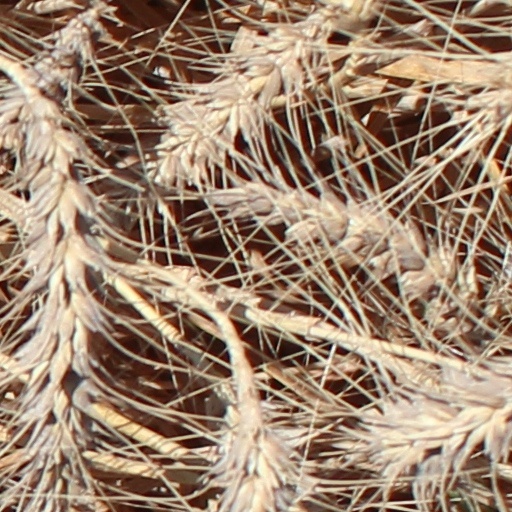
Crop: wheat